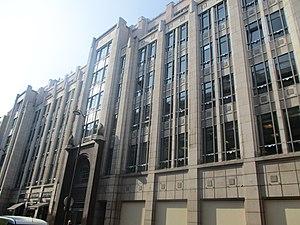
Immeuble Washington Plaza au 29 rue de Berri, Paris VIIIe. Ancien immeuble de la Shell construit entre 1929 et 1932.
Shell est une compagnie pétrolière anglo-néerlandaise, l'une des plus importantes sociétés multinationales.